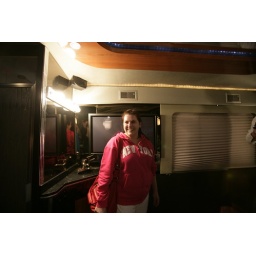
Lauren in her bedroom in the back of the bus